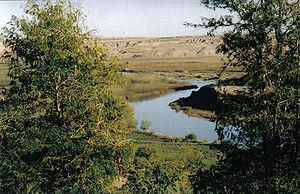
Le Tigre est un fleuve de Mésopotamie long de 1 900 km. Ce fleuve prend sa source en Turquie comme l'autre grand fleuve de la région, l'Euphrate.